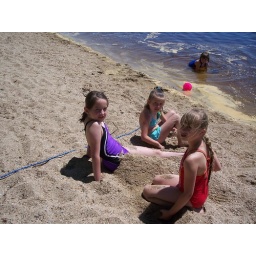
Halle, Ashlyn and Kelsey playing in the sand while Jocelyn is playing in the water